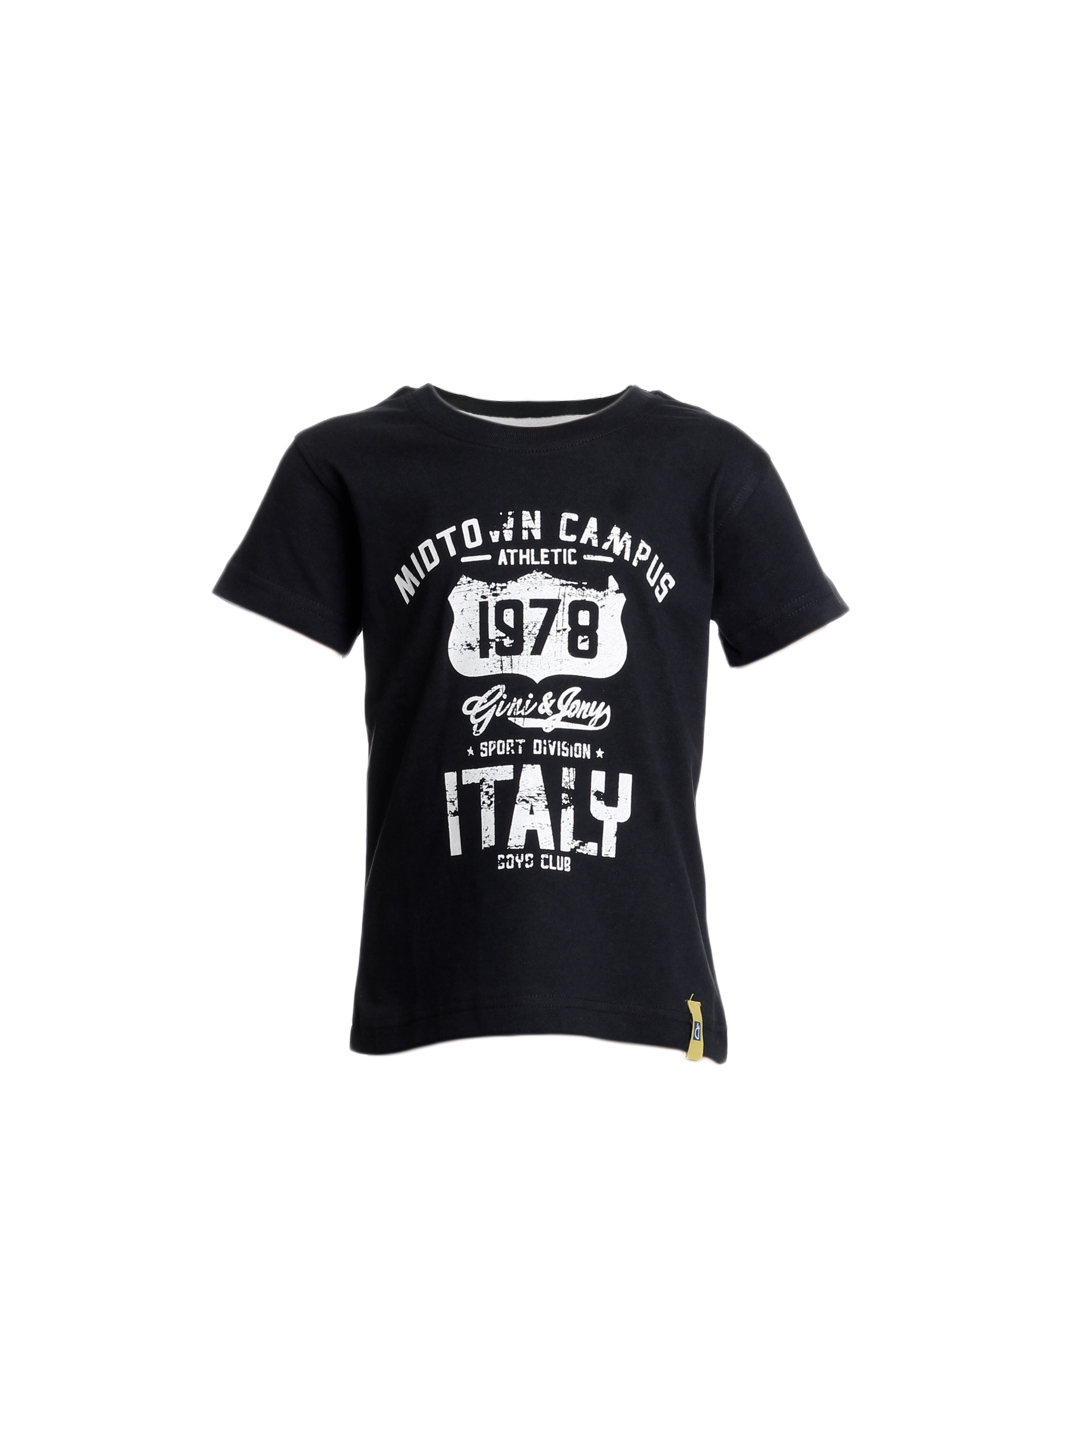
Gini and Jony Boys Printed Navy Blue T-shirt
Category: Apparel / Topwear / Tshirts
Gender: Boys
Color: Navy Blue
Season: Summer 2012
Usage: Casual